Chillagoe, Queensland

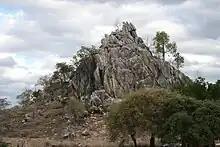
Limestone boulders, Chillagoe

Chillagoe was once the terminus of the Mareeba-to-Chillagoe railway line. That line has closed, leaving the following abandoned stations: